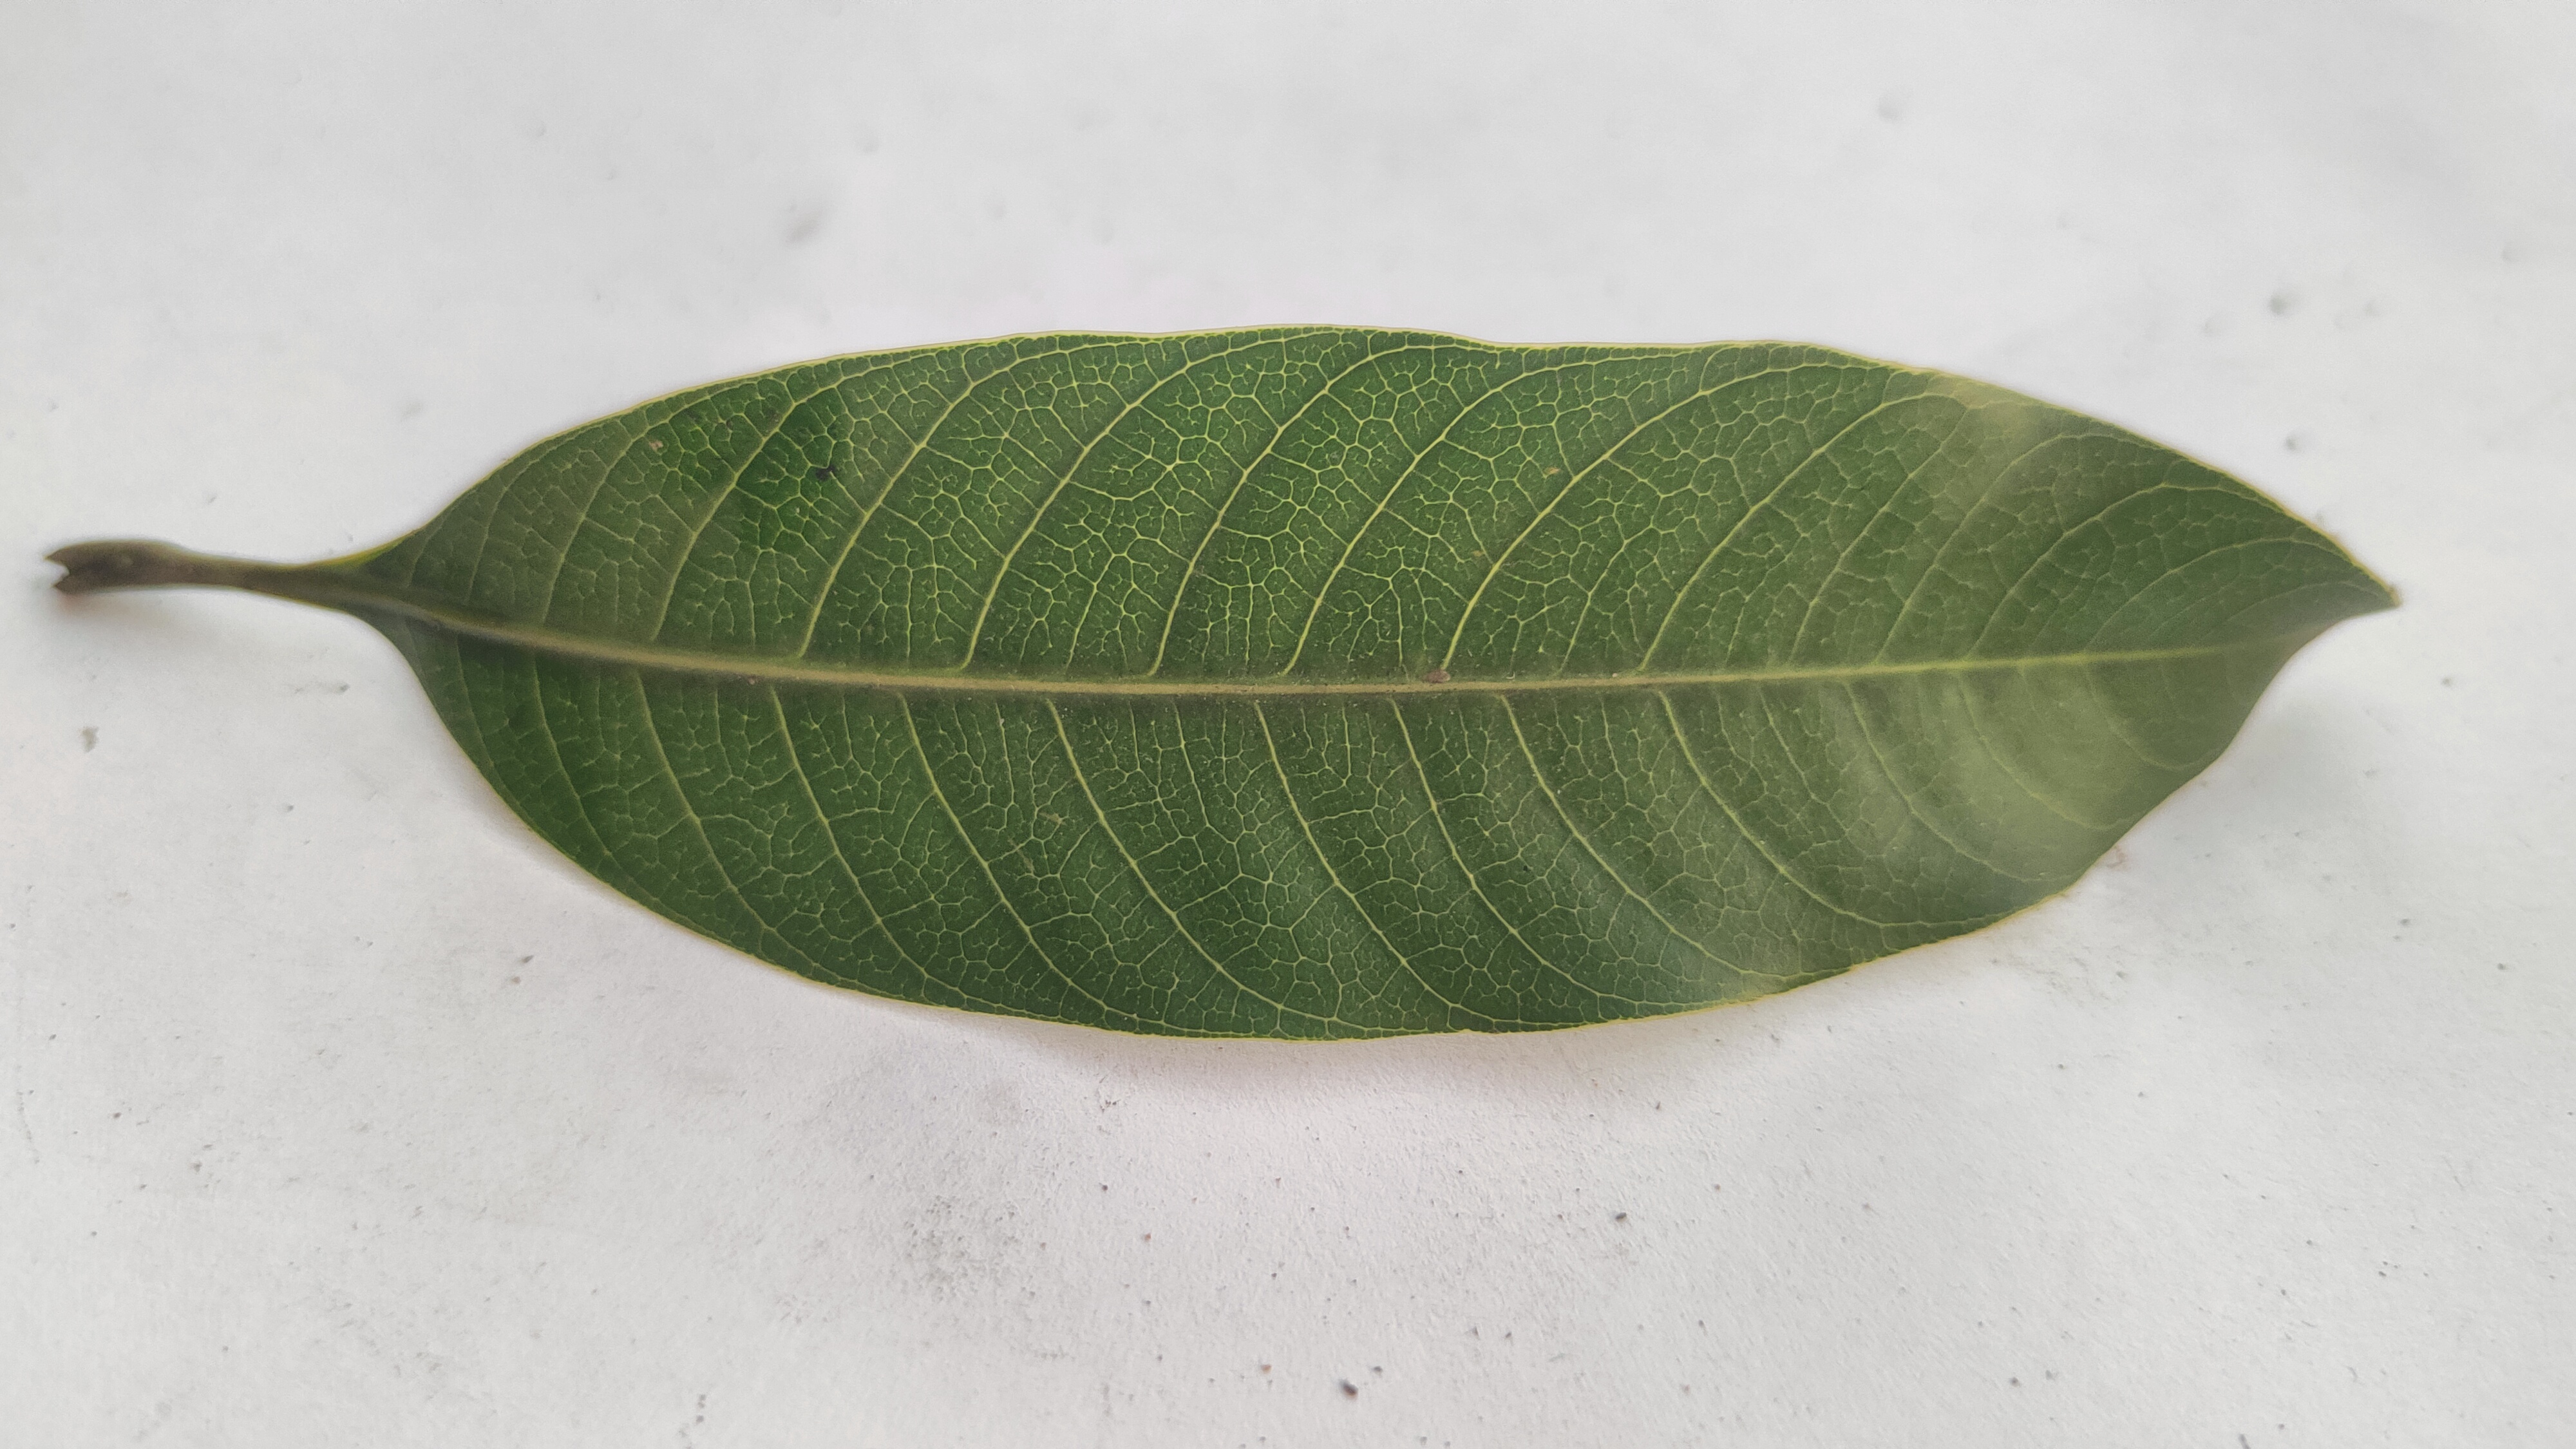
Leaf variety: Mango